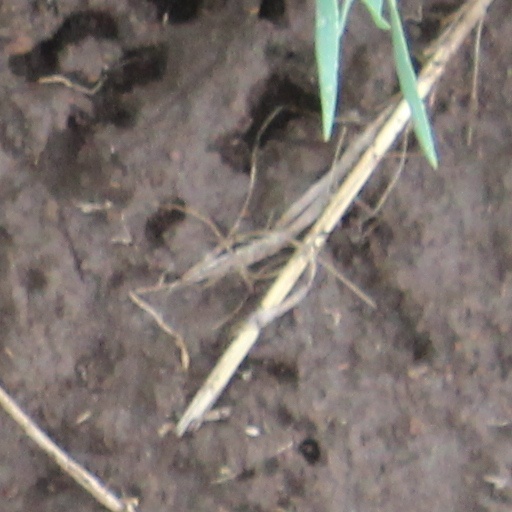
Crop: wheat